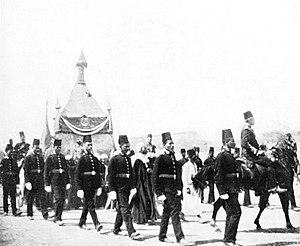
Le 25 janvier 1952, la police d'Ismaïlia refuse de remettre ses armes aux forces britanniques. Leur résistance devient un symbole du soulèvement pour la jeune nation égyptienne.